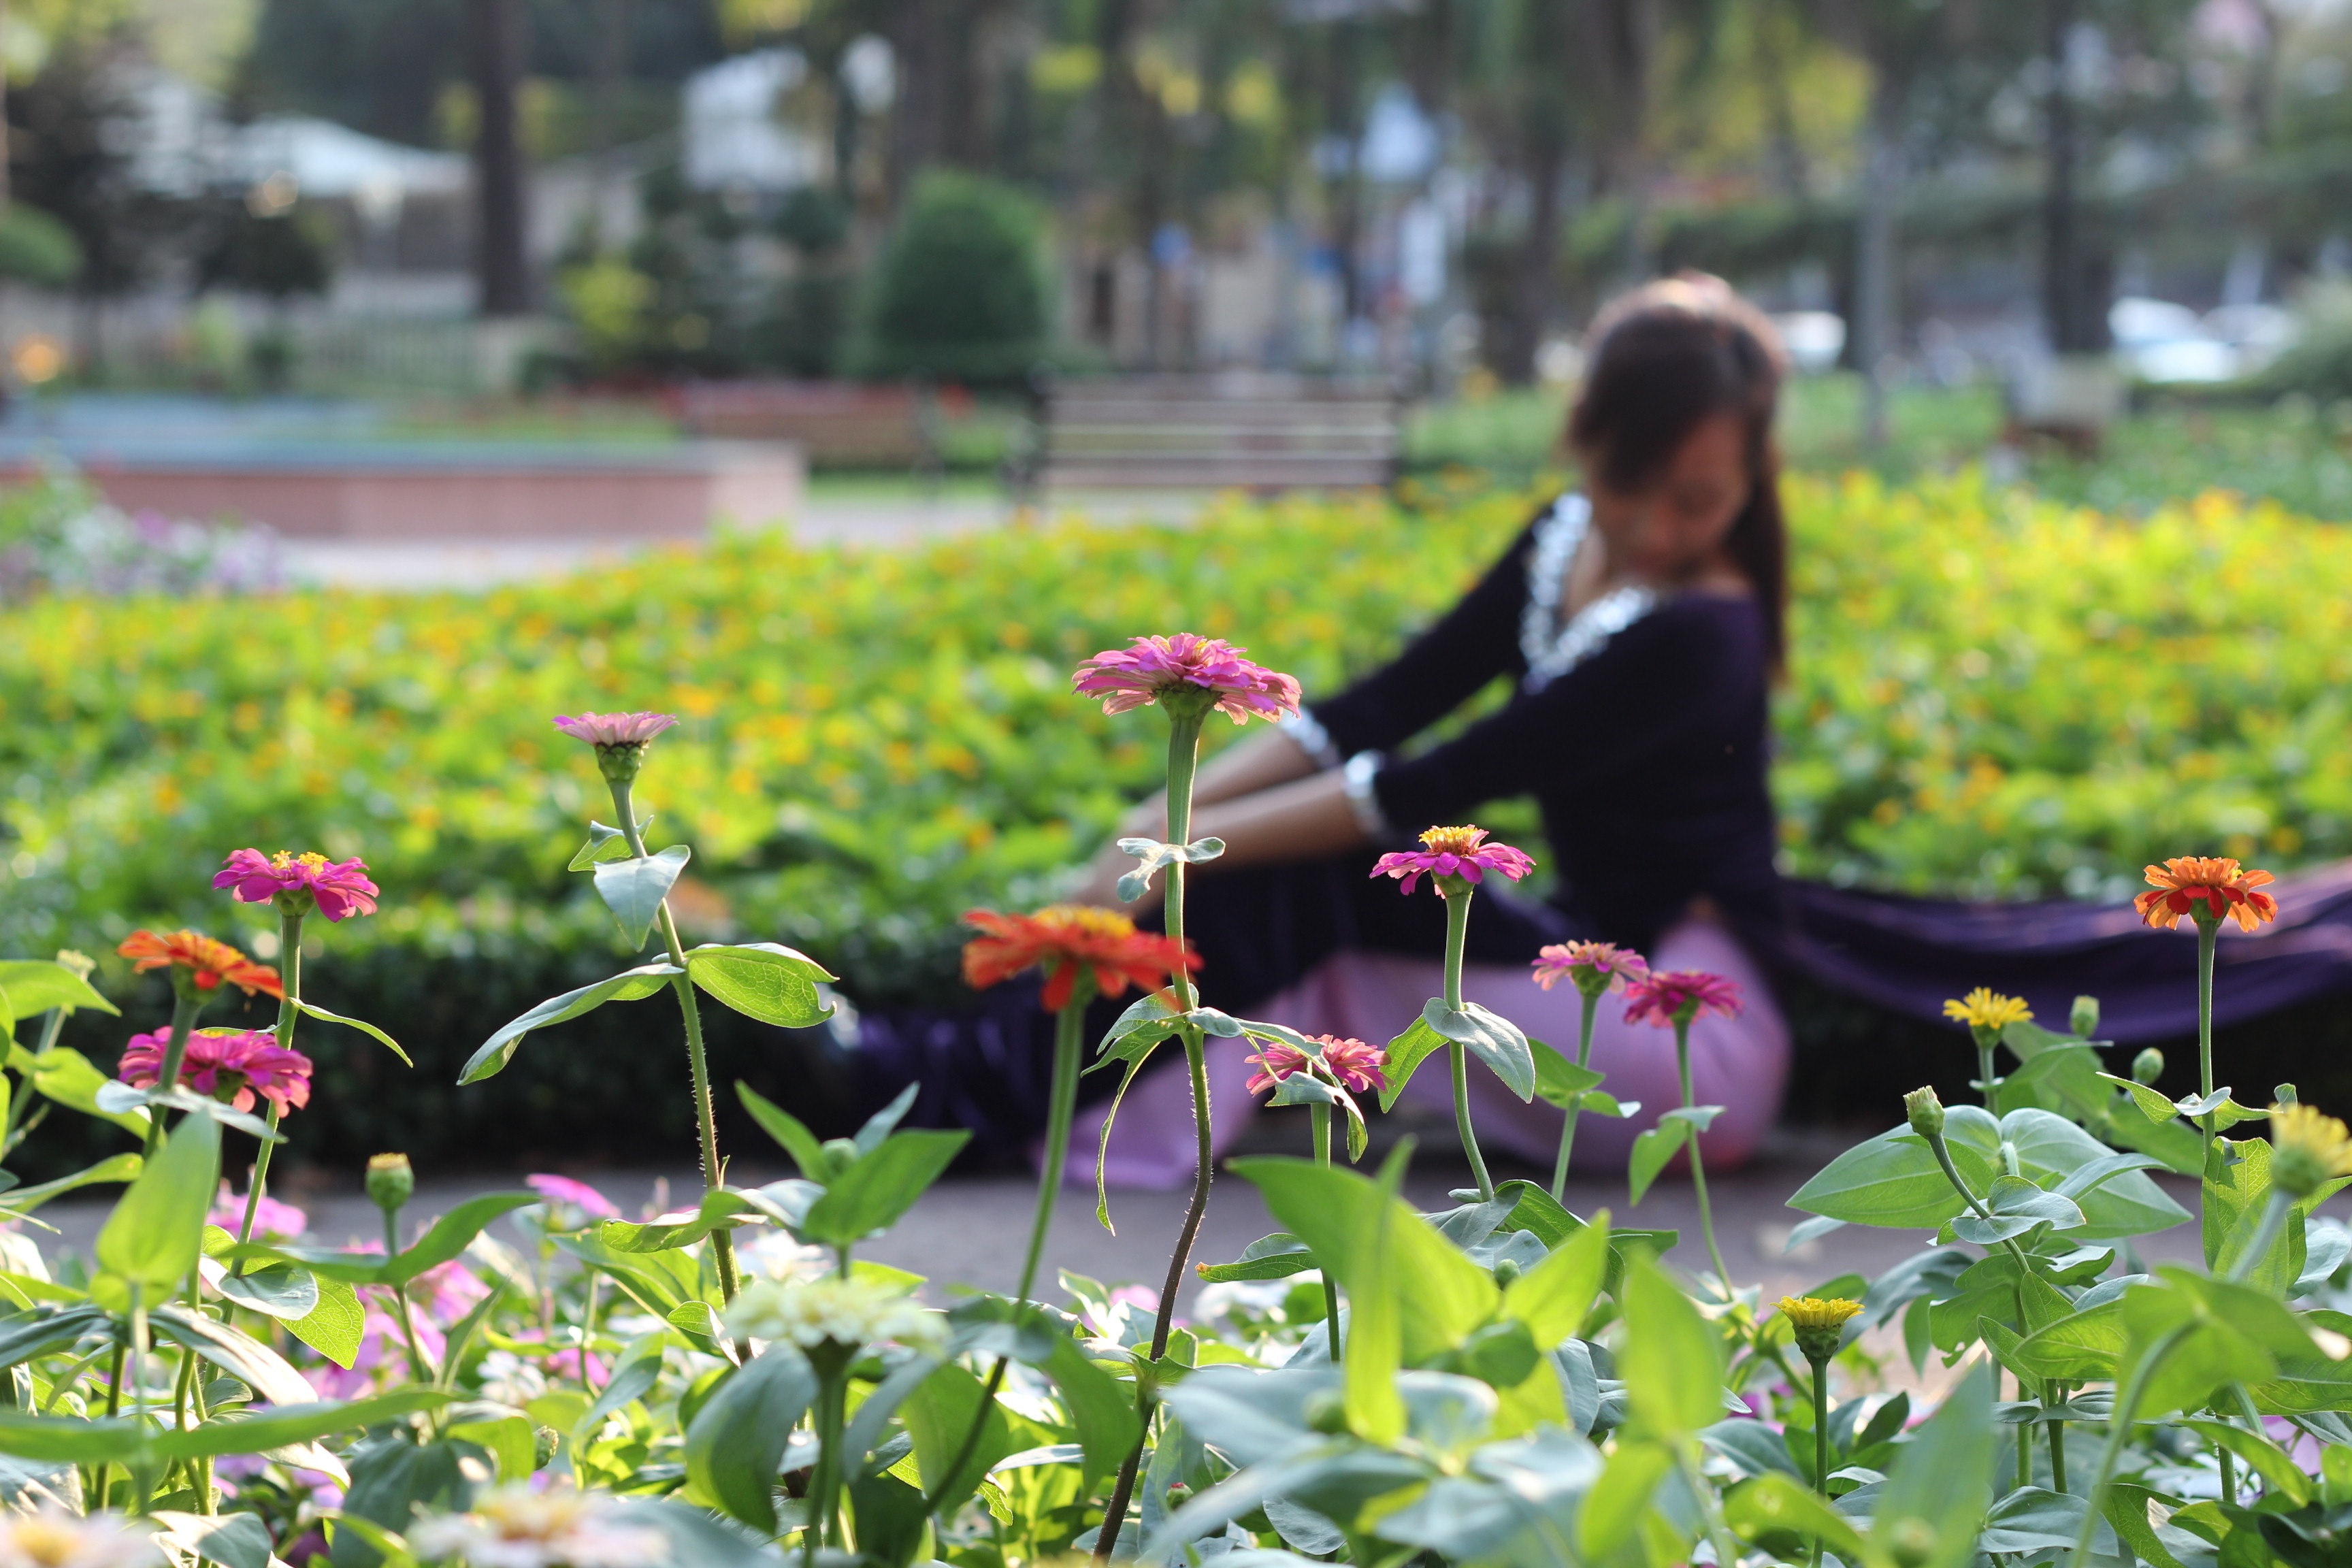
plant, lawn, meadow, flower, backyard, botany, garden, flora, wildflower, shrub, floristry, gardener, flowering plant, land plant